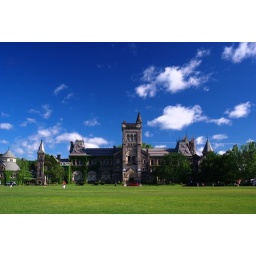
Shot this at UC around 8:30am, circular polarizer really makes the clouds pop against the deep blue sky.